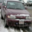
Label: automobile